TNT equivalent

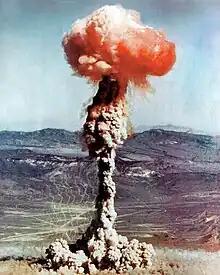
The explosion from a 14-kiloton nuclear test at the Nevada Test Site, in 1951

TNT equivalent is a convention for expressing energy, typically used to describe the energy released in an explosion. A ton of TNT equivalent is a unit of energy defined by convention to be. It is the approximate energy released in the detonation of a metric ton (1,000 kilograms) of trinitrotoluene (TNT). In other words, for each gram of TNT exploded, (or 4184 joules) of energy are released.